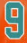
Number: 9